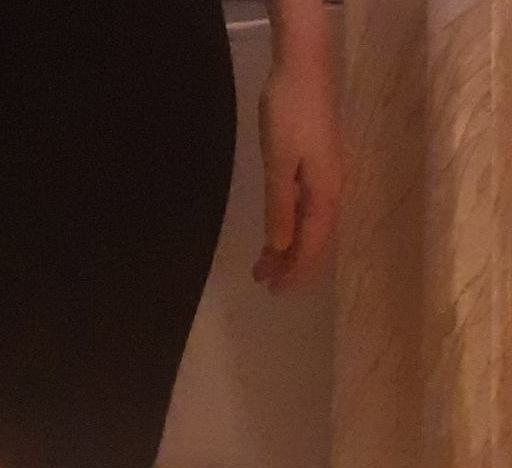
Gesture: no_gesture